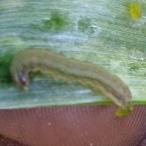
Crop: Onion
Condition: caterpillar-p